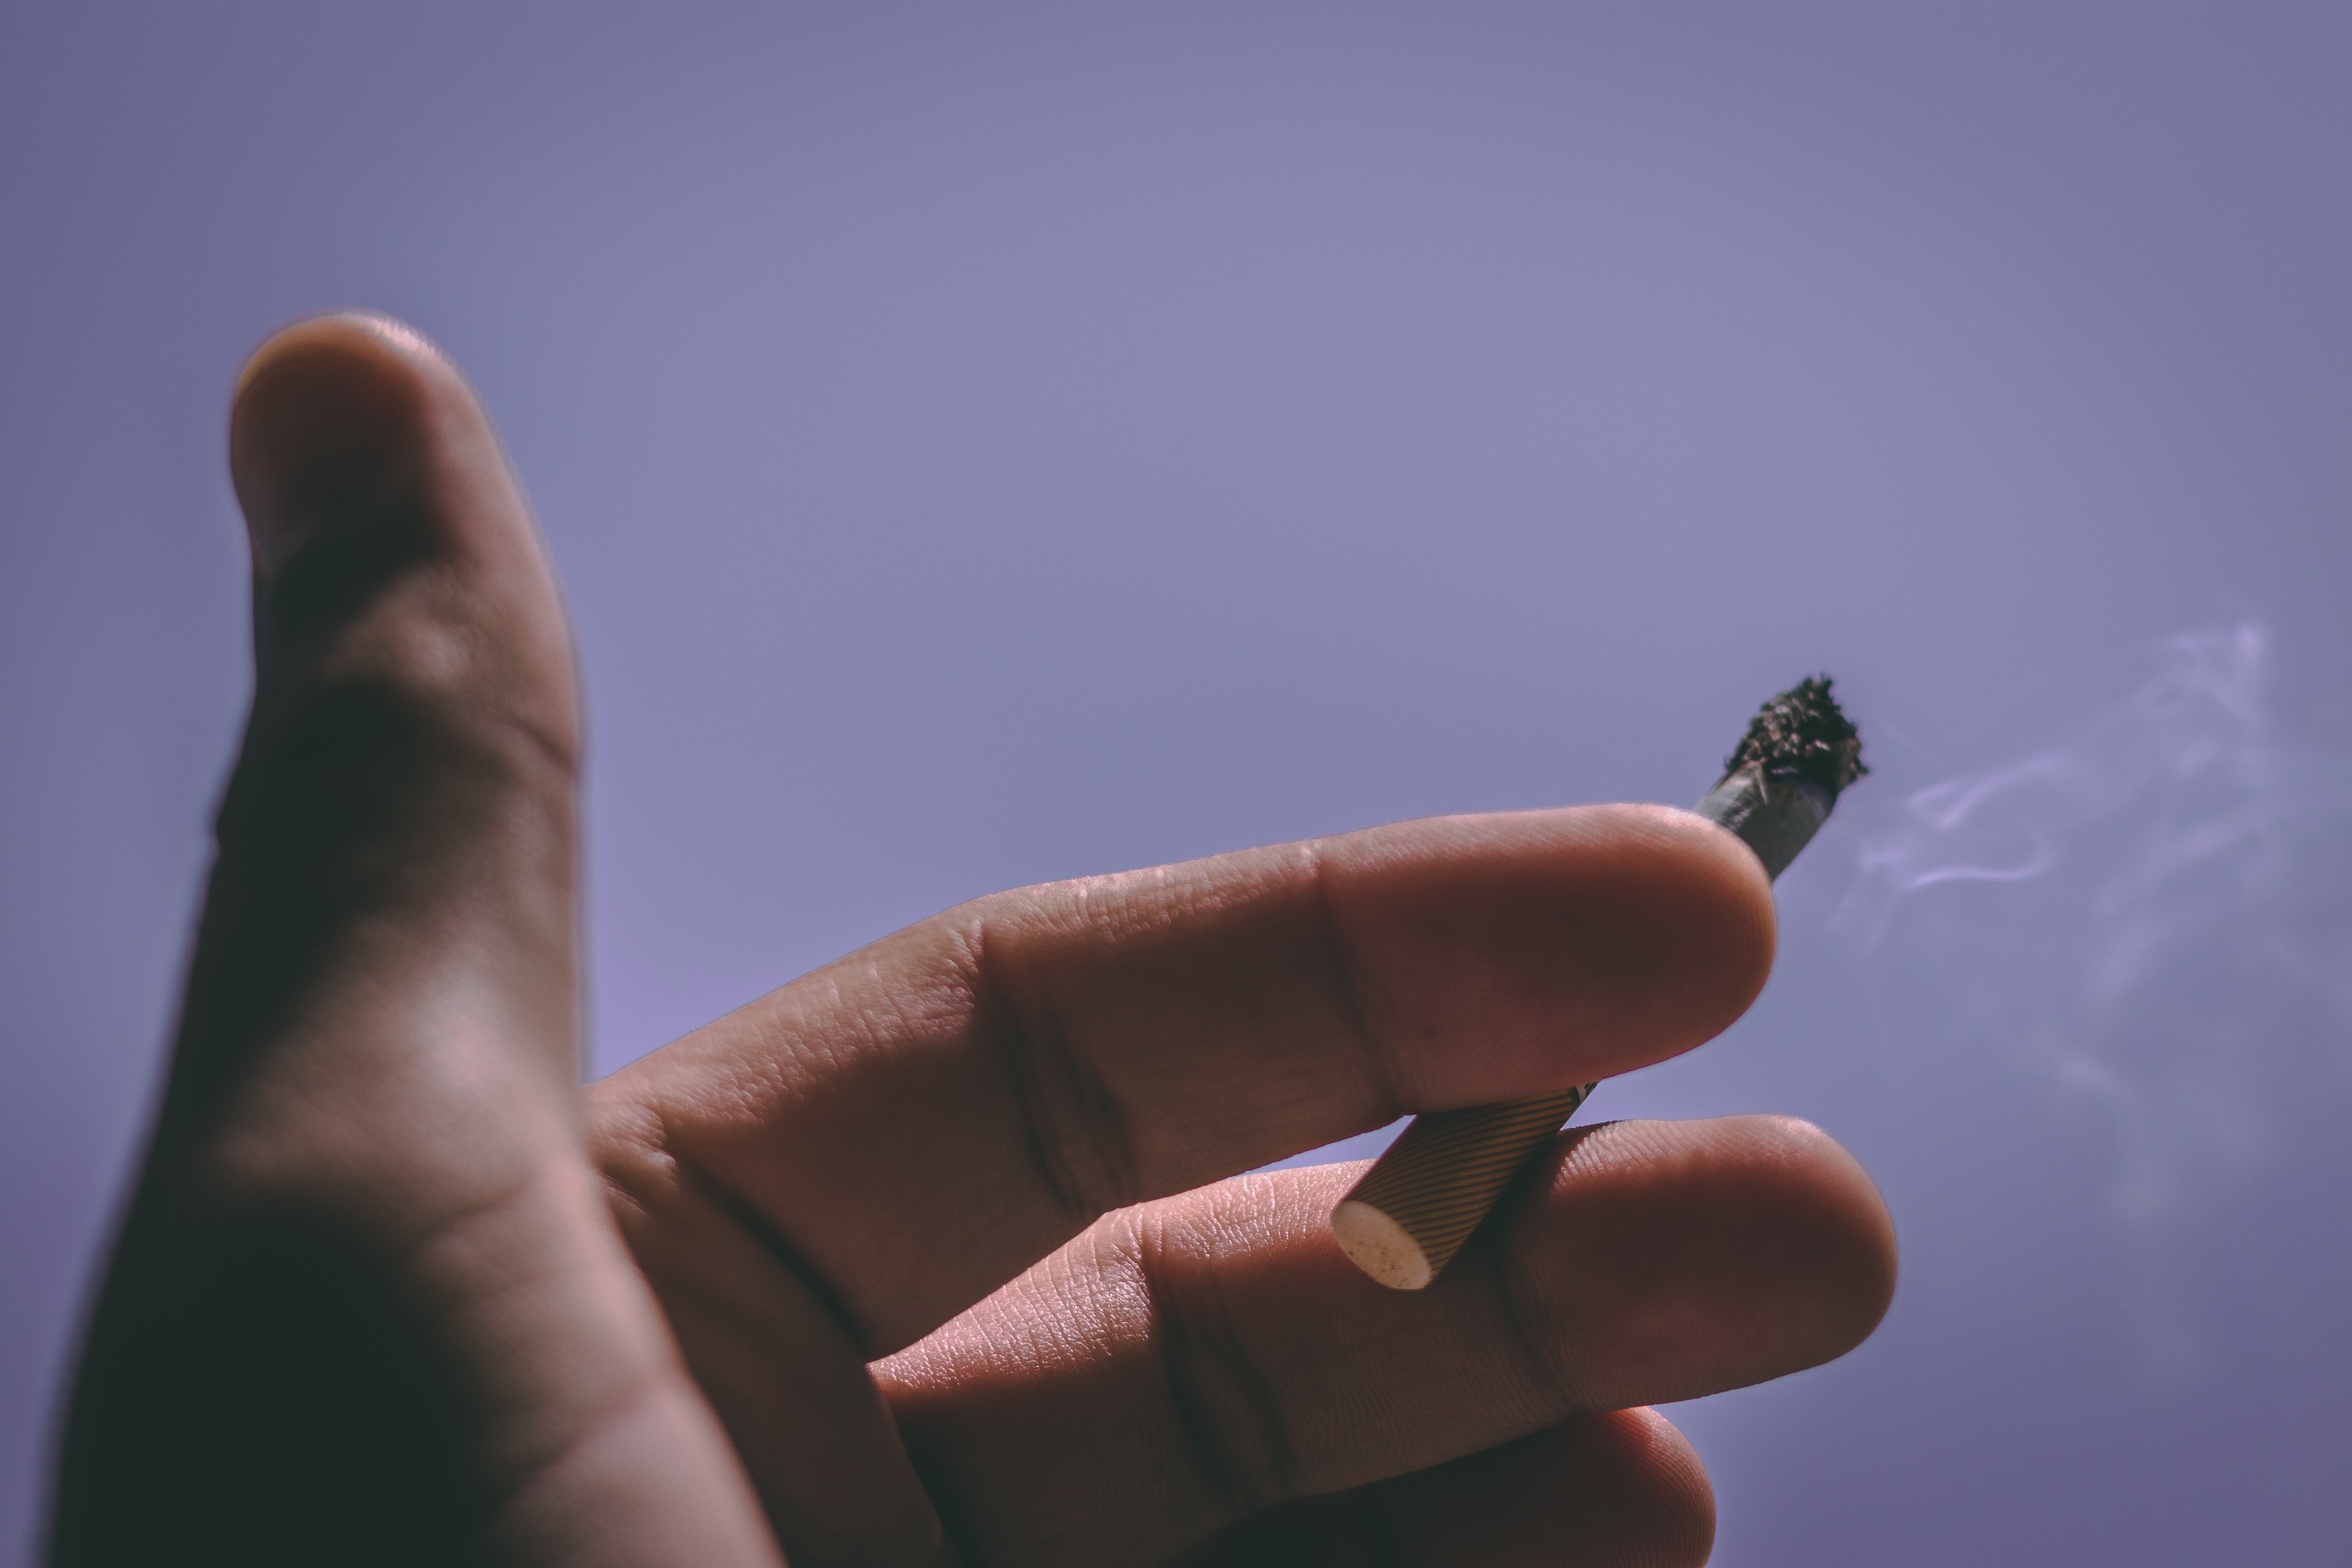
finger, hand, sky, nail, thumb, purple, gesture, plant, sign language, space